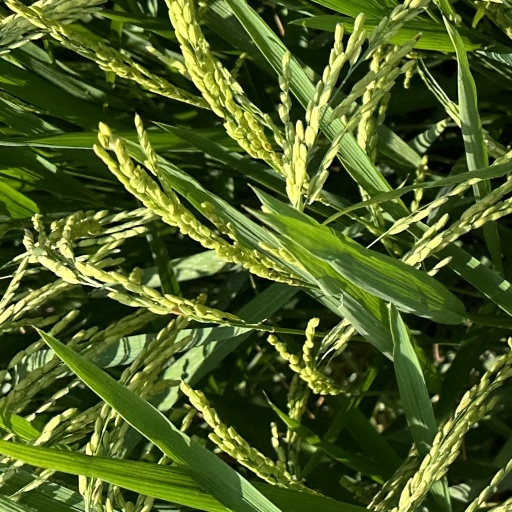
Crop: rice